Canaschal Castle

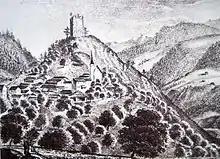
Canaschal Castle in 1830

Very little is known about the history of Canaschal Castle though local tradition holds that Pepin, the father of Charlemagne, was the founder of the castle. It may have been built as part of the defensive complex around Trin or as a refuge castle once the fortified church on Sogn Parcazi (Romansh: St. Pancras' rock) became a feudal castle and could no longer be used as a refuge. The castle may have also been built to guard the road to the Surselva region.